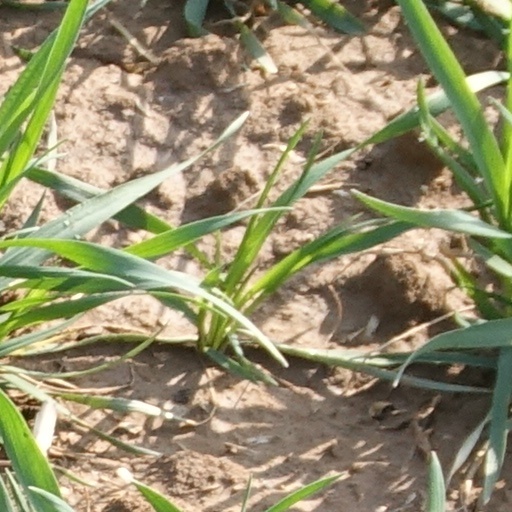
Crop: wheat